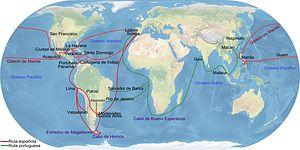
Le XVIᵉ siècle connaît une vitalité économique exceptionnelle. Routes commerciales internationales, découvertes de nouvelles routes maritimes dans l'Atlantique et vers les Indes orientales et occidentales. Les anciennes mines d’argent rapportent plus grâce aux progrès accomplis dans les techniques d’exploitation minière. La quête des métaux précieux, or et argent, compte parmi les principales motivations de l'expansion coloniale espagnole, et sera le motif économique de la plupart des conflits du XVIᵉ siècle.
Amaro Rodríguez Felipe, plus connu sous le nom d'Amaro Pargo, est un corsaire espagnol né sur l'île de Tenerife. Tout en faisant fortune en investissant en terrains principalement viticoles sur l'île de Tenerife les bénéfices de sa participation à la flotte des Indes, il prend également part à des actions corsaires et destine à la vente certains des navires saisis. Il a une forte dévotion envers la religieuse Maria de León Bello y Delgado, dont il finance le tombeau, et fait des donations pour améliorer le sort des pauvres de Tenerife, notamment des détenus de la prison de San Cristóbal de La Laguna.